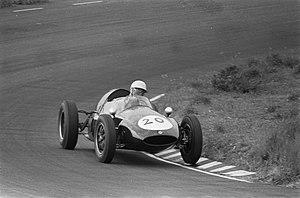
Le Grand Prix des Pays-Bas 1960, disputé sur le circuit de Zandvoort le 6 juin 1960, est la quatre-vingt-huitième épreuve du championnat du monde de Formule 1 courue depuis 1950 et la quatrième manche du championnat 1960.